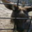
Label: kangaroo